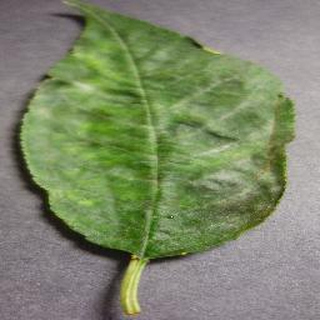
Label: cherry_powdery_mildew